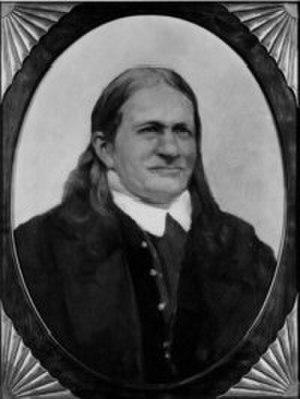
Friedlieb Ferdinand Runge, né le 8 février 1794 et mort à Oranienbourg le 25 mars 1867, est un chimiste allemand spécialiste de chimie analytique.